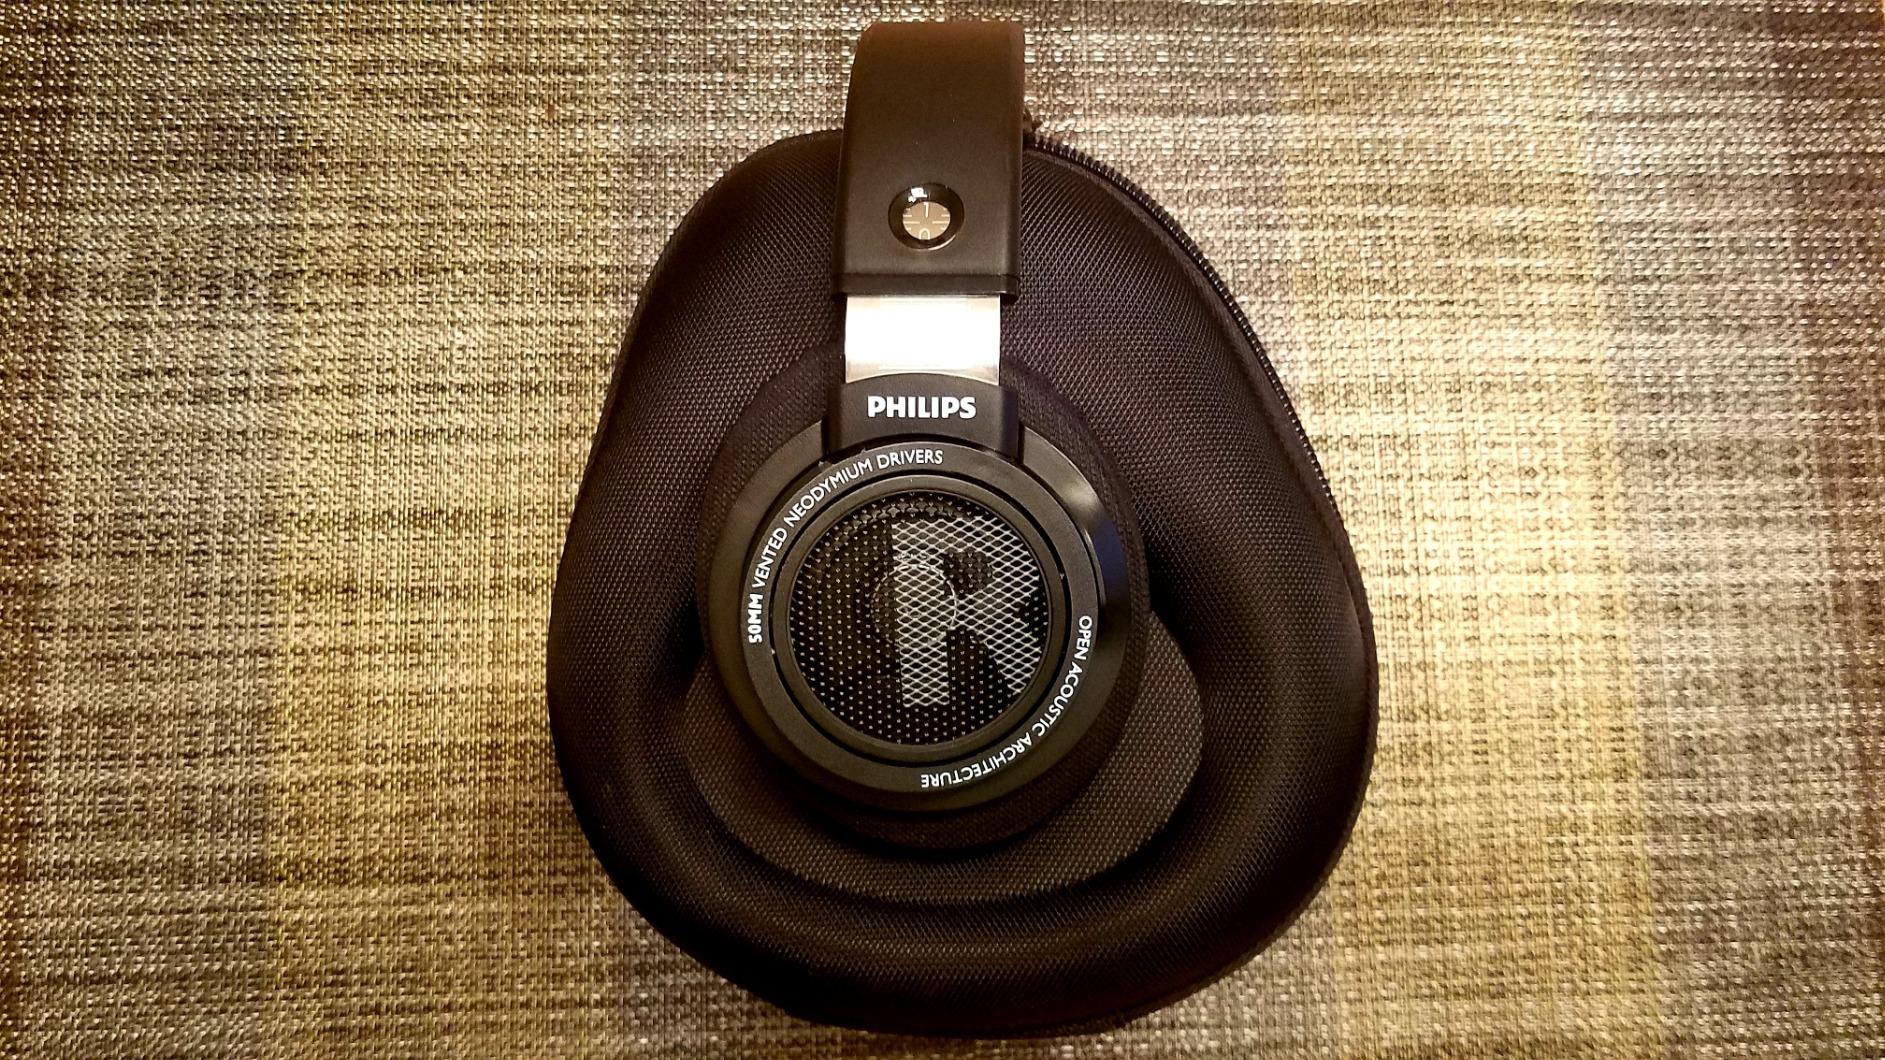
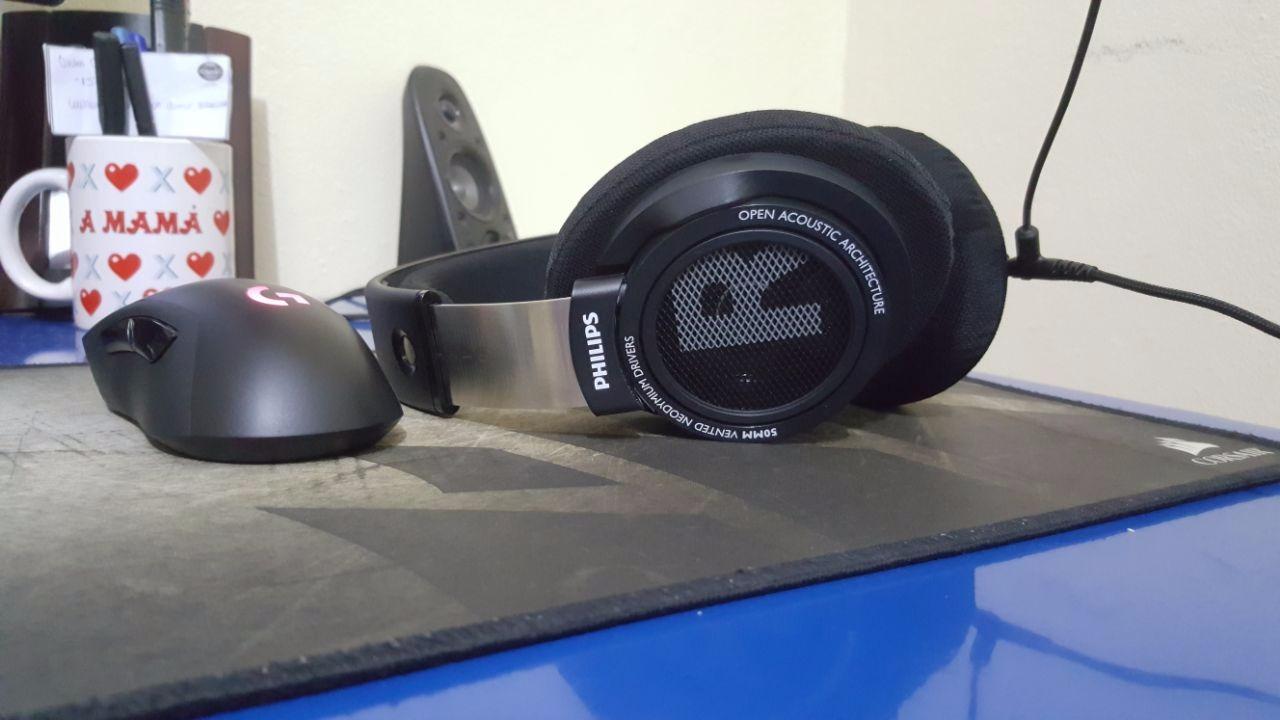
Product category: headphones
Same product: yes